4th Army Aviation Regiment "Altair"

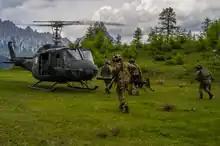
4th Army Aviation Regiment "Altair" AB 205A helicopter airlifting a 7th Alpini Regiment 81 mm mortar team in the Dolomites

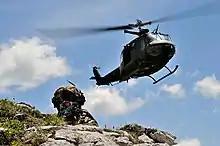
4th Army Aviation Regiment "Altair" AB 205A helicopter in the Dolomites

The regiment is equipped with AB 205 helicopters, which the Italian Army began to replace with UH-169D helicopters in 2023.